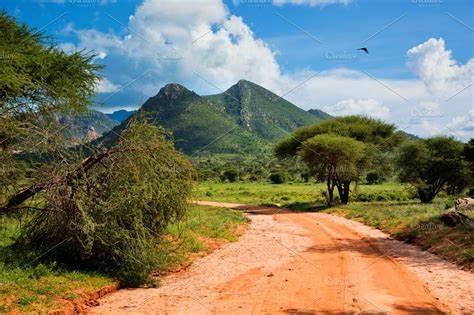
Sehemu kubwa ya ardhi ikiwa na nyasi pamoja na miti iliyostawi vizuri, huku barabara kubwa ikipita na mbele yake kuna milima mirefu. Na kwa juu kuna anga la bluu pamoja na mawingu, hali inayovutia kwa kutazama.